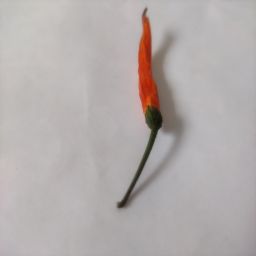
Crop: Chile Pepper
Quality: Dried